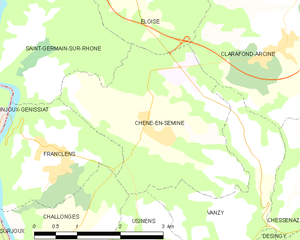
Carte des communes françaises Chêne-en-Semine